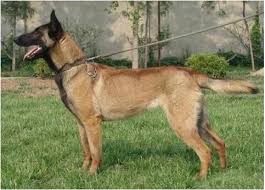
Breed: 233-n000071-malinois